Tai Kiu Tsuen

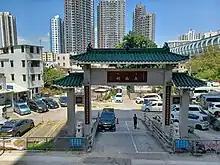
Tai Kiu Tsuen Archway in May 2022.

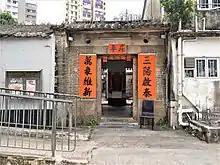
Entrance gate of the walled village.

Tai Kiu Tsuen is a historic walled village in Shap Pat Heung, Yuen Long District, Hong Kong.